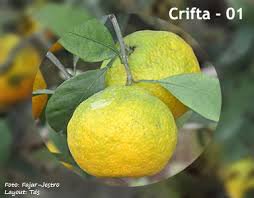
Label: Orange